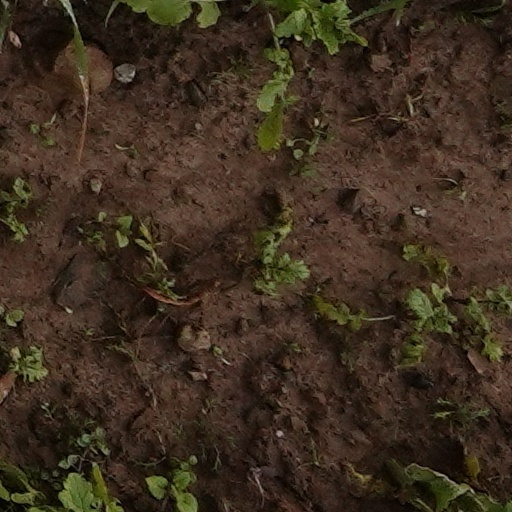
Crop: wheat